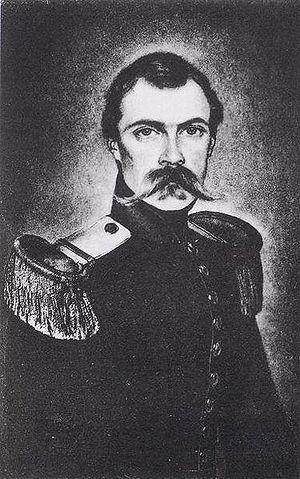
Autoportrait de Lucien de Montagnac (1803-1845)
François Joseph Lucien de Montagnac est un officier français, responsable de nombreux massacres à l'encontre des populations civiles durant la conquête de l'Algérie.
La bataille de Sidi-Brahim s'est déroulée en Algérie du 23 au 26 septembre 1845 entre les troupes françaises et celles d' Abd El Kader. Elle dura 3 jours et 3 nuits.